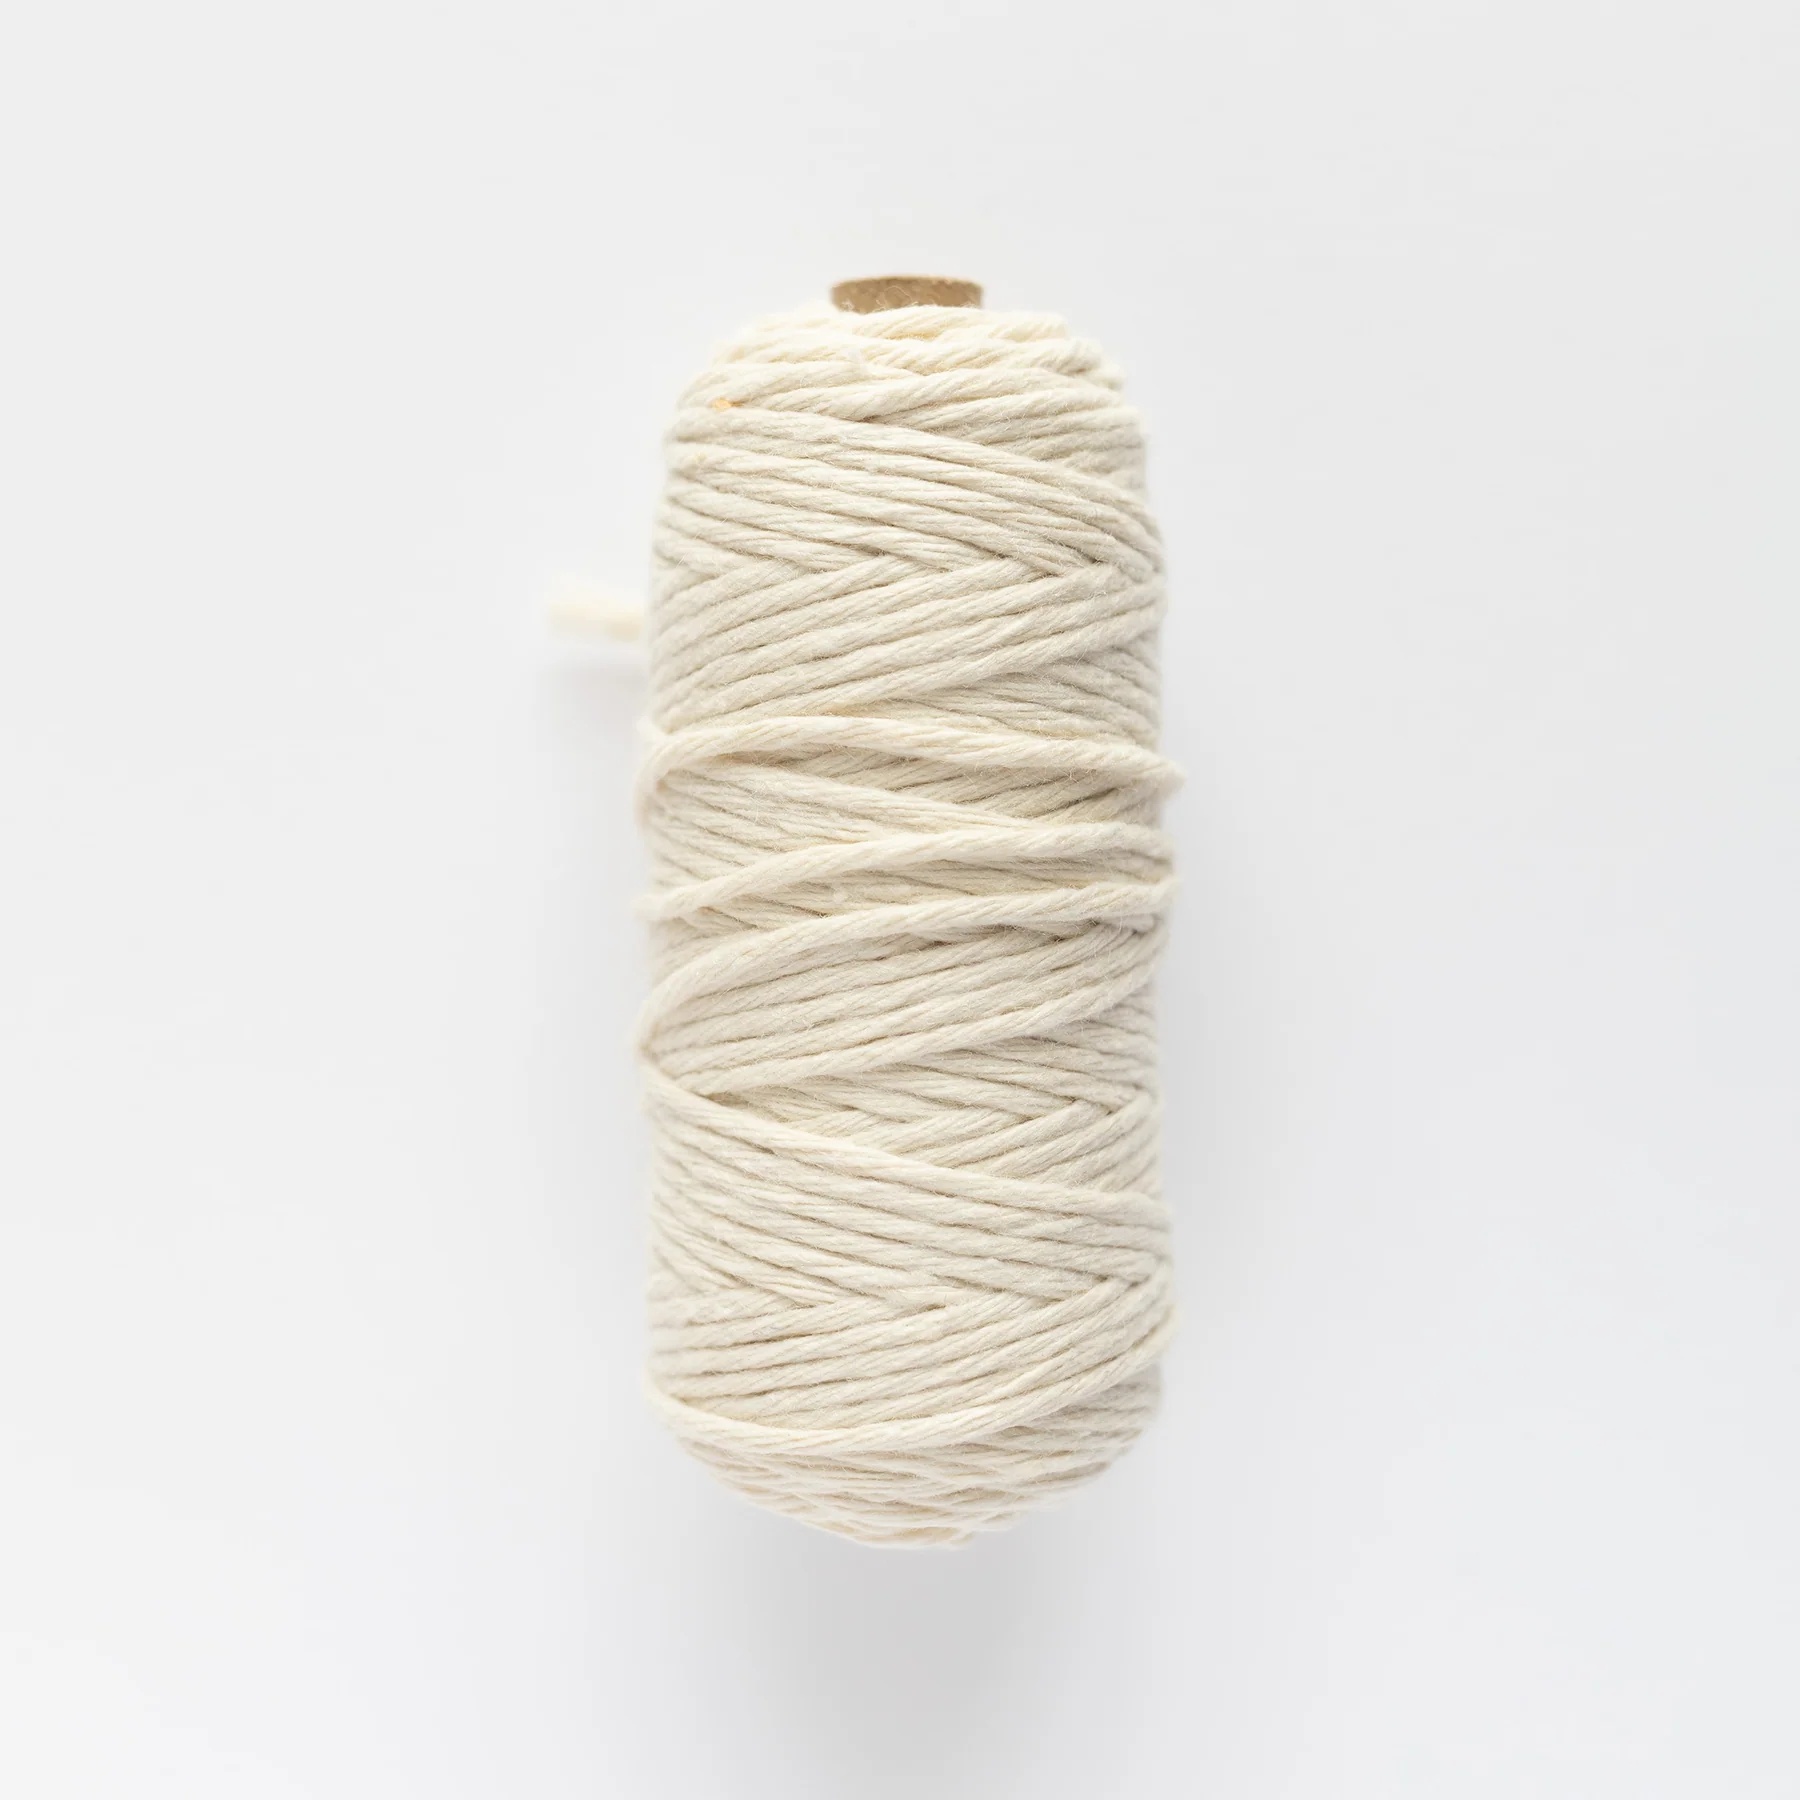
Cotton Warp String for Tapestry Looms (1 oz tube)
This 100% cotton warping string is practically unbreakable. 4-ply, number 8 cotton twine, with a suggested sett of 6, 8, or 10. For warping the Tapestry Looms, Peg Looms and Lap Looms. 1 oz tube: Approx. 27 yards
Brand: Harrisville Designs
Category: Arts & Entertainment > Hobbies & Creative Arts > Arts & Crafts > Art & Crafting Tools > Textile Craft Machines > Hand Looms > Tapestry Hand Looms